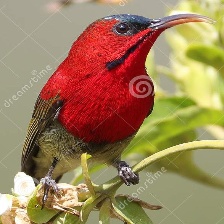
Species: CRIMSON SUNBIRD
Scientific name: AETHOPYGA SIPARAJA